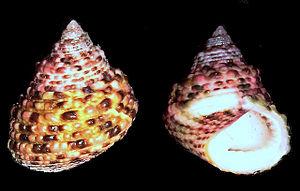
Seguenzioidea est une super-famille de mollusques gastéropodes.